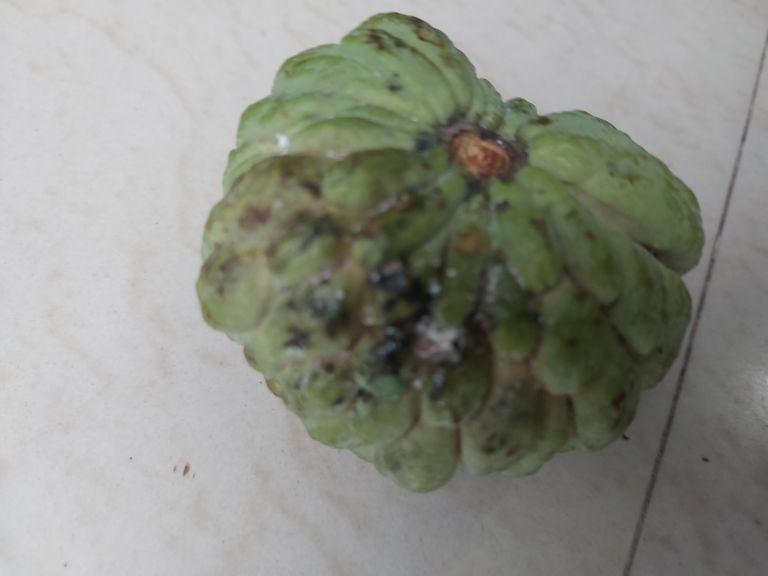
Disease label: Leaf spot on fruit